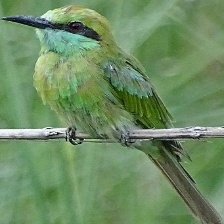
Species: ASIAN GREEN BEE EATER
Scientific name: MEROPS ORIENTALIS
ImageNet parent category: bee_eater